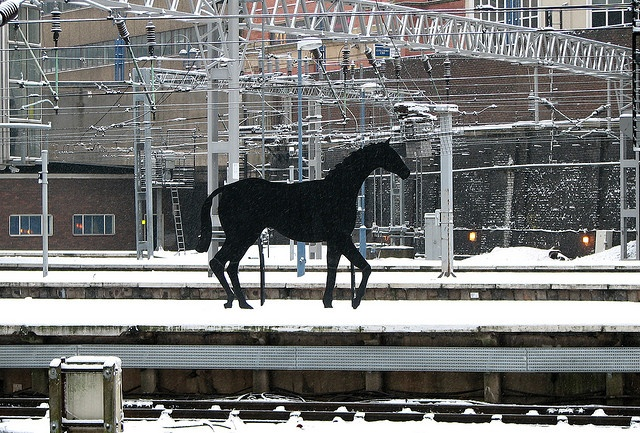
A back horse walking across a platform near a metal structure..
A statue of a black horse stands out against the snow.
A horse figure is on a snowy track
A very pretty horse in front of a big metal structure.
a horse sign that is standing up outside